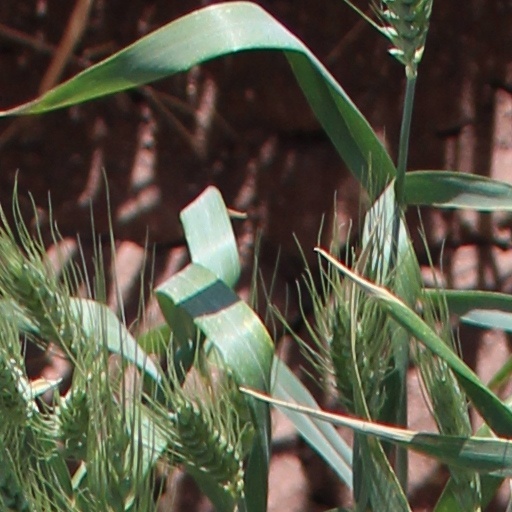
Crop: wheat